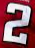
Number: 2